Eider Barrage

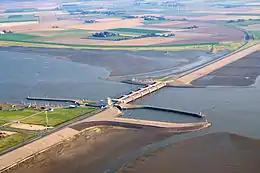
The Eider Barrage, seaward side.

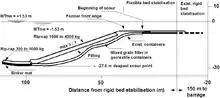
Scheme of the bed stabilization at the seaward side (left) realised in 1993. The barrage is 150 m to the right. M Thw = mean high tide water level.

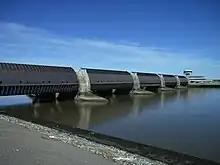
Eider Barrage, landward side, open

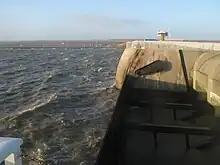
Eider Barrage, seaward side, closed

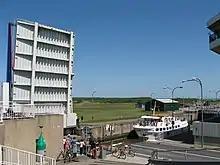
Bridge and lock opened

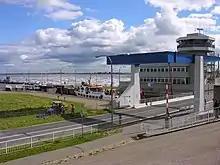
Eider barrage river side from the north, with control tower and street crossing lock and river

The Eider Barrage is located at the mouth of the river Eider near Tönning on Germany's North Sea coast. Its main purpose is to protect against storm surges from the North Sea. It is Germany's largest coastal protection structure. It was also intended to contribute to economic recovery in the districts of Norderdithmarschen (today part of Dithmarschen) and Eiderstedt (today part of Nordfriesland).